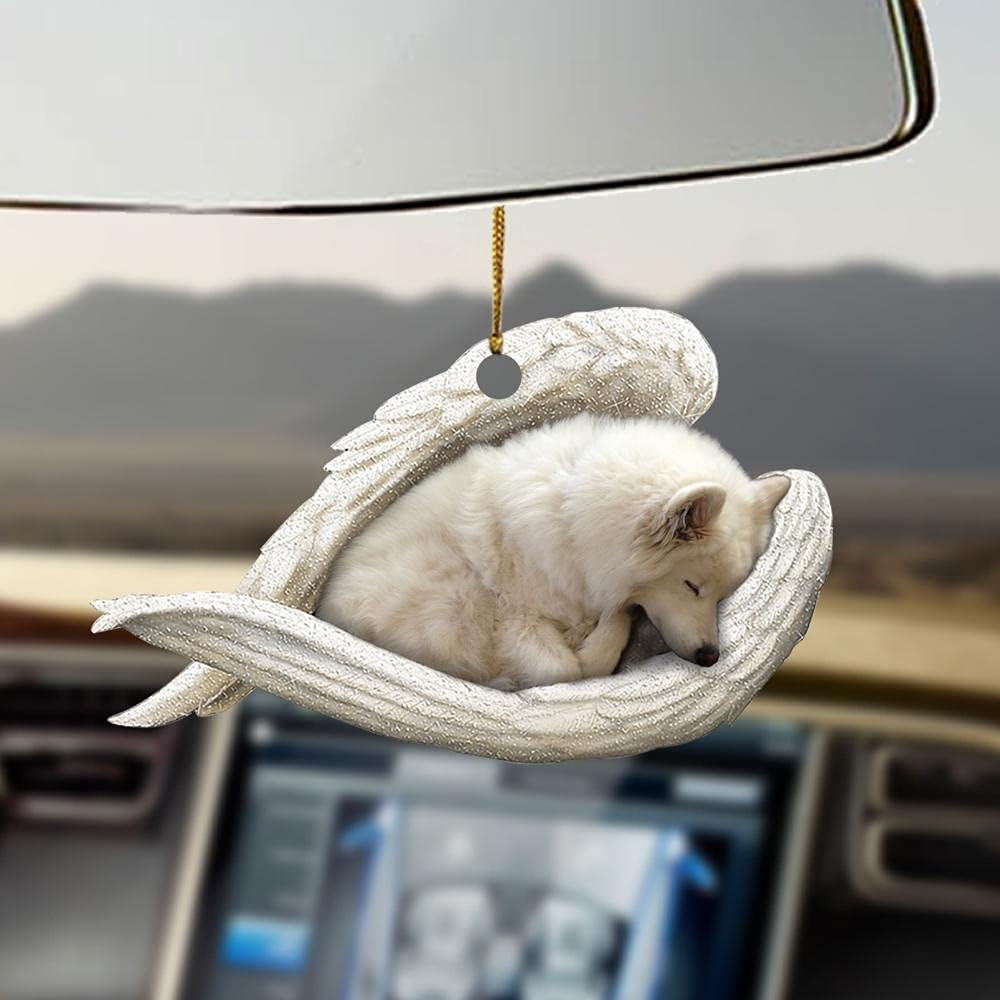
American Eskimo Dog Sleeping in Angel Wings - American Eskimo Dog Lover Dog Mom Dad Gift Ornament - 2-Sided Mica Car Hanging Ornament
Category: Amazon Home
Ornament is used to display as home decoration or meaningful gifts for friends and relatives in special occasions such as Christmas, Valentine, birthday, etc.
Features: The product is made from mica plastic. The printed design is clear to ensure no color is faded. | The product is printed on 2 sides. | All the molds will be put into 85x85mm plastic sheet for cutting. A hole and twinkle thread attached to strap. | Notice: Actual color may be slightly different from the image due to different monitor and light effect | 100% Satisfaction Guaranteed - Contact us and let us know if you have any questions - Your purchase comes with a 100% Money Back Guarantee. Your satisfaction is our number one priority!